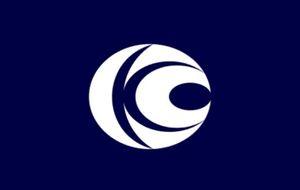
Kawachi est un bourg du district d’Inashiki, dans la préfecture d'Ibaraki, au Japon.